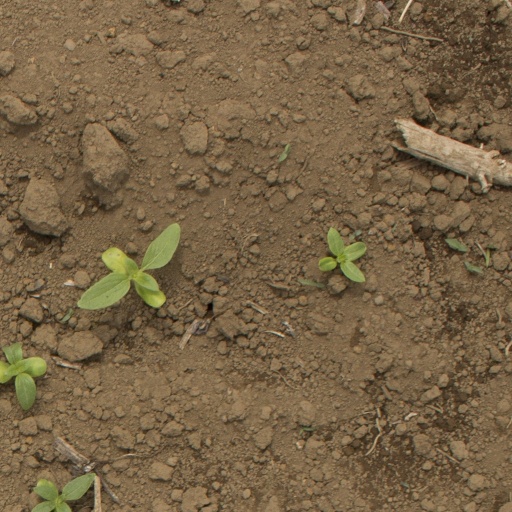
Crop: Jerusalem artichoke